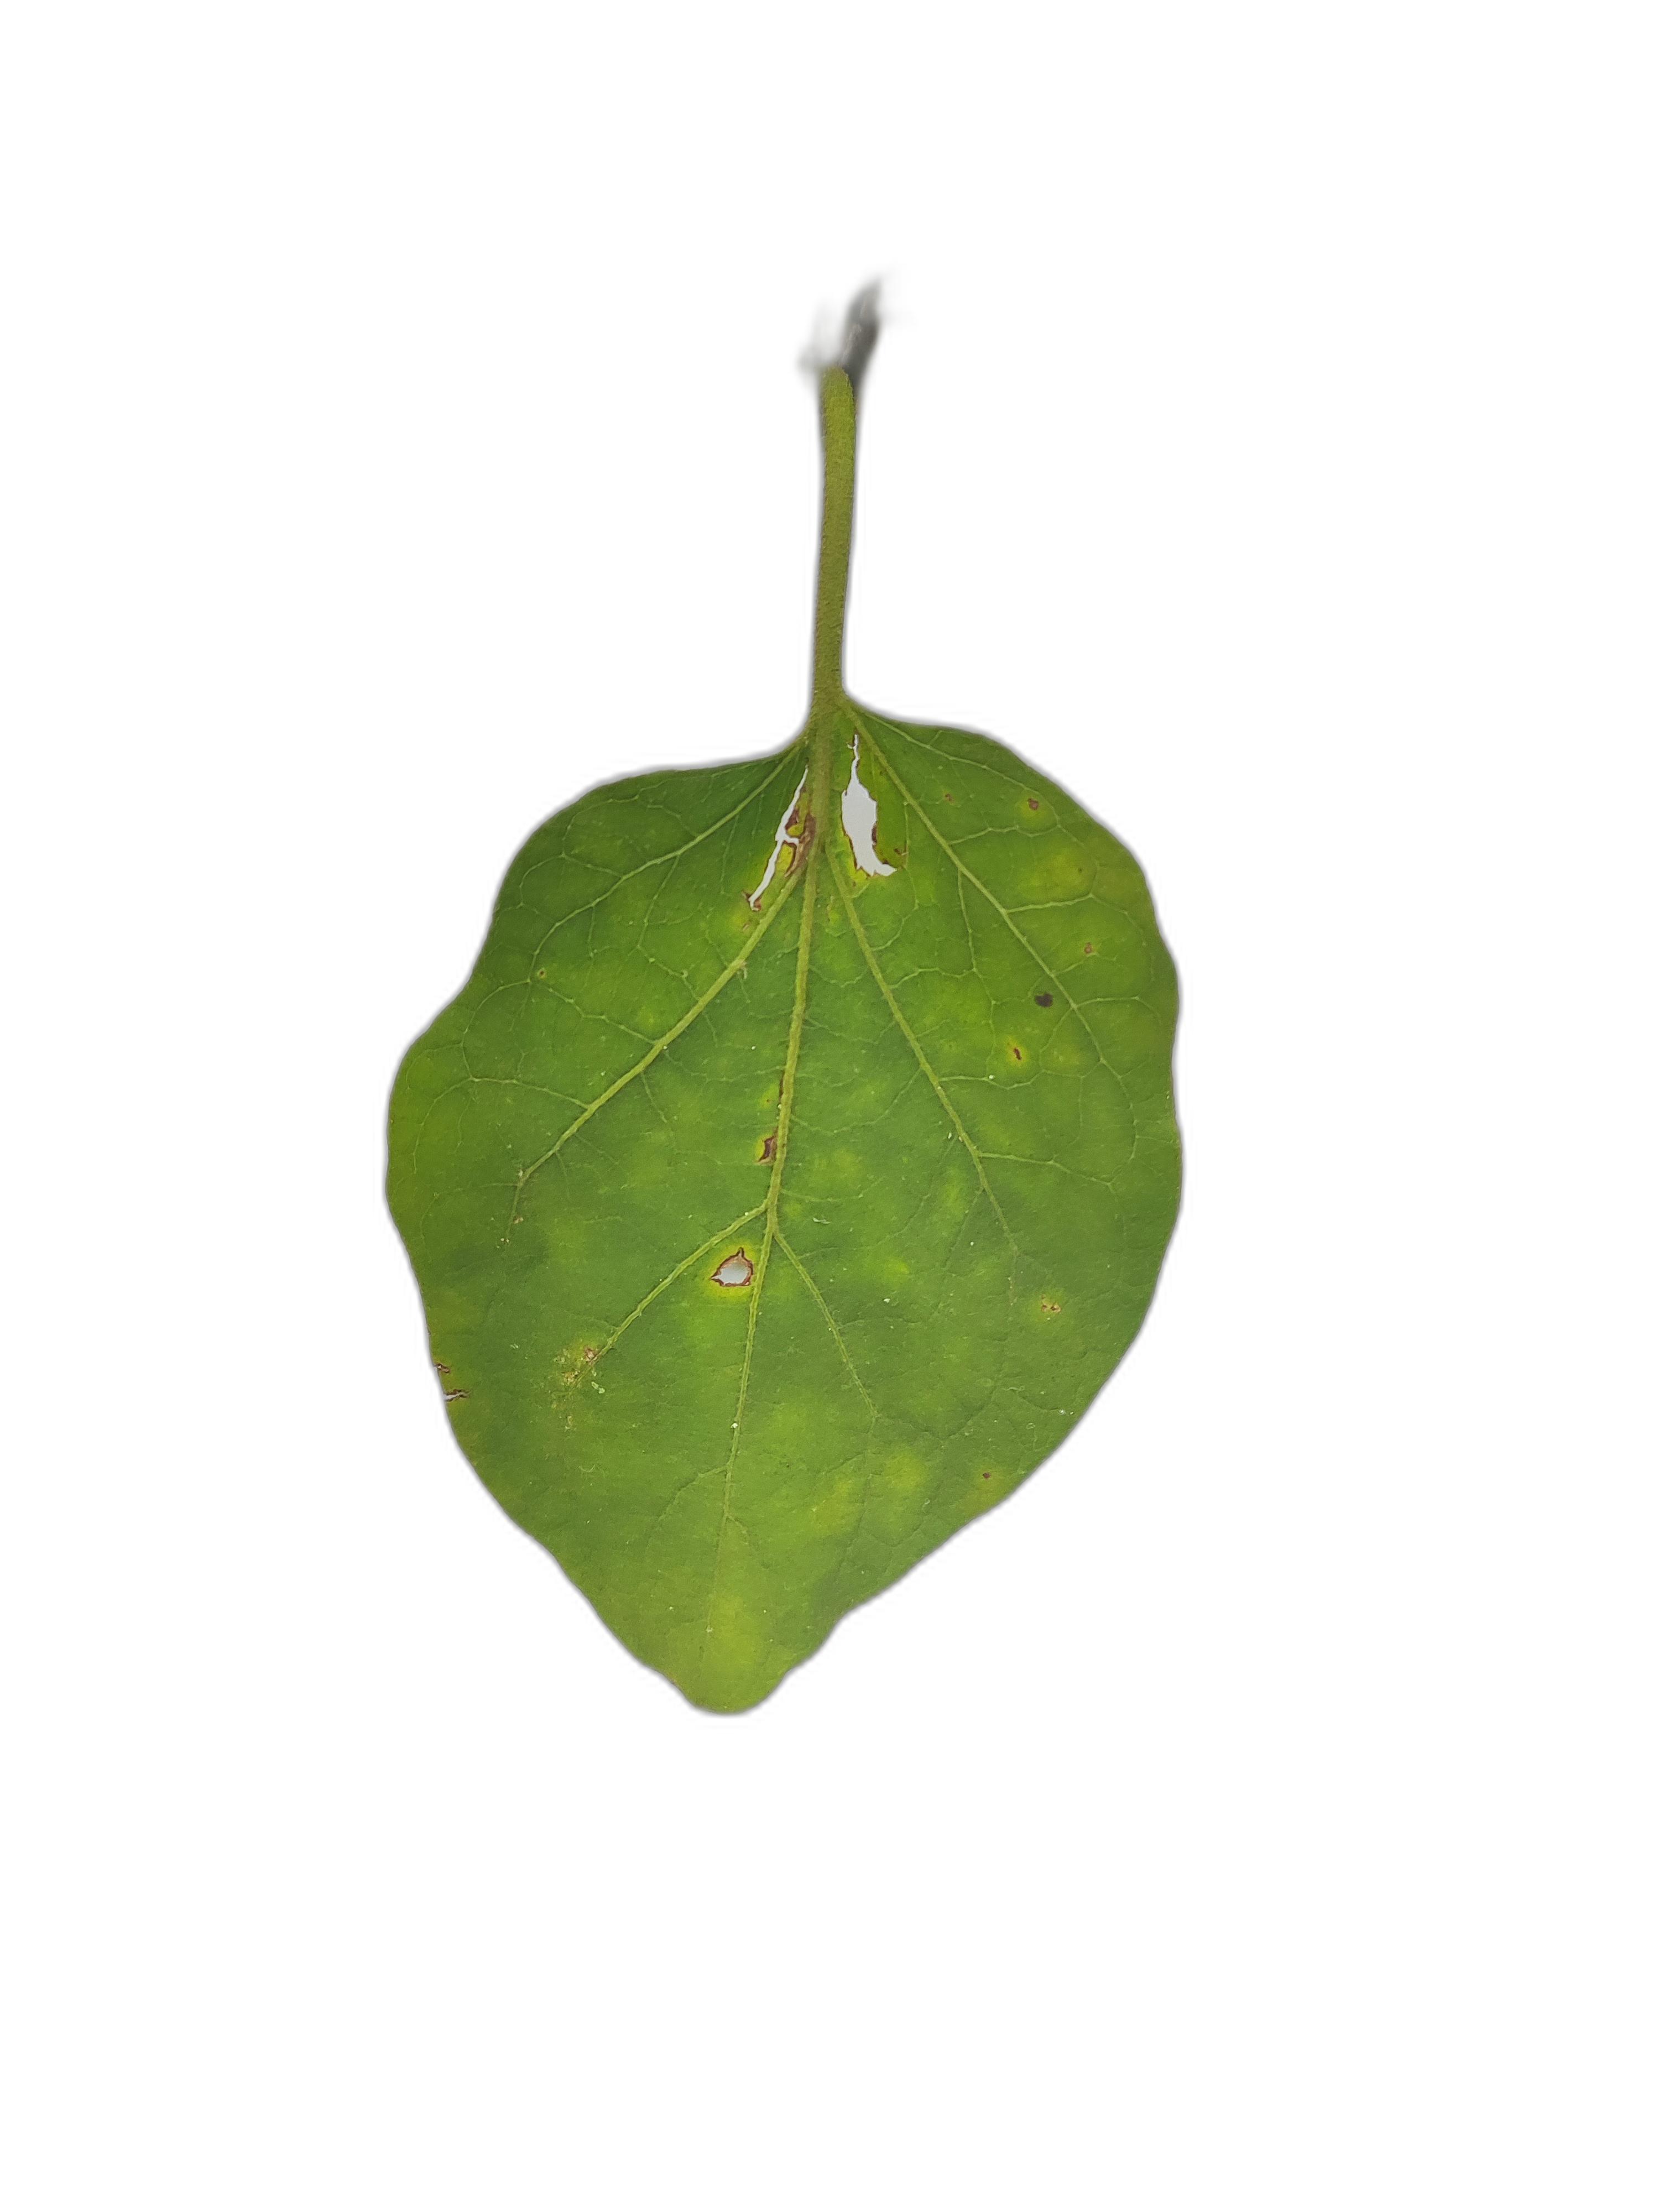
Label: Leaf Spot Disease